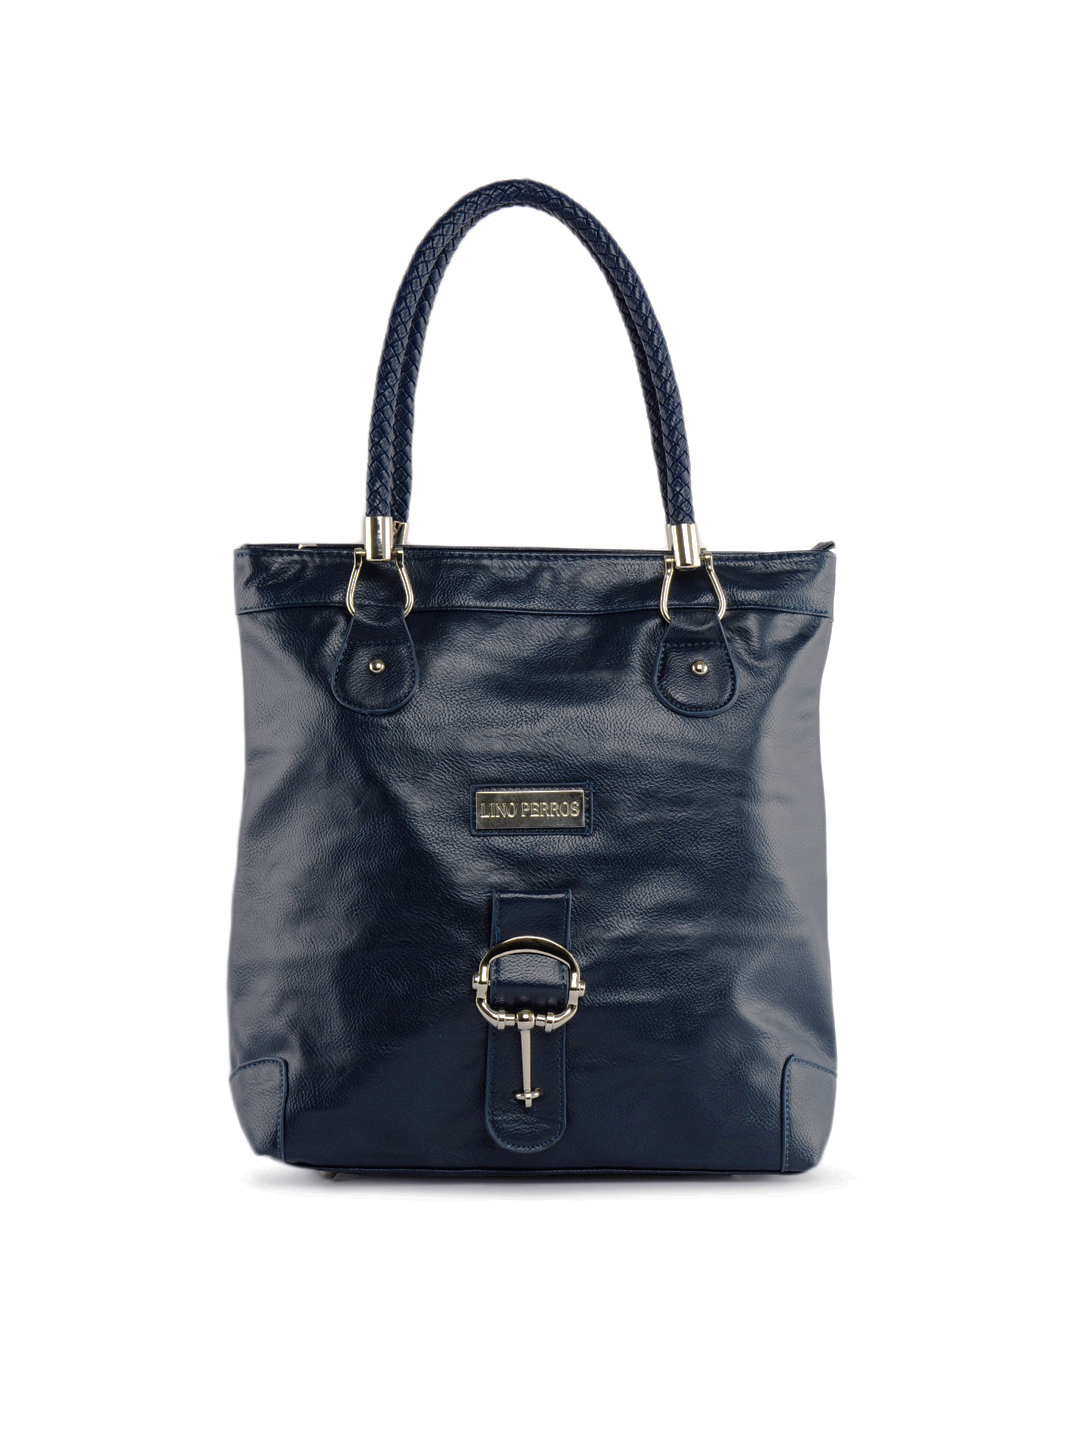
Lino Perros Women Leatherite Blue Handbag
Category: Accessories / Bags / Handbags
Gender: Women
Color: Blue
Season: Winter 2015
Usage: Casual